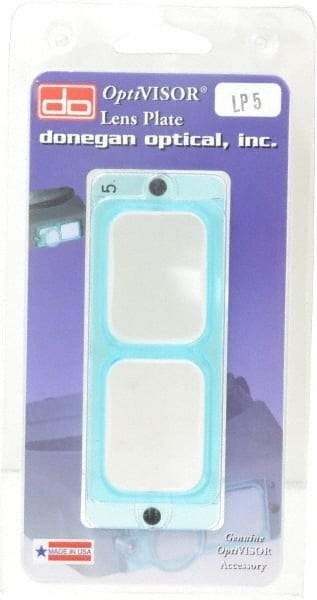
Made in USA - 2.5x Magnification, Magnifier Lens Plate - 8" Focal Distance, Use with Optivisor
Item #: 00322693 Brand: Made in USA Exact Tooling IR#: 04 Product Specifications Magnifier or Microscope Accessory Magnifier Accessory Type Lens Plate Includes Magnifying Lens No Magnification 2.5x For Use With Optivisor Focal Distance (Inch) 8
Brand: Made in USA
Category: Business & Industrial > Science & Laboratory > Laboratory Equipment > Microscope Accessories > Microscope Eyepieces & Adapters